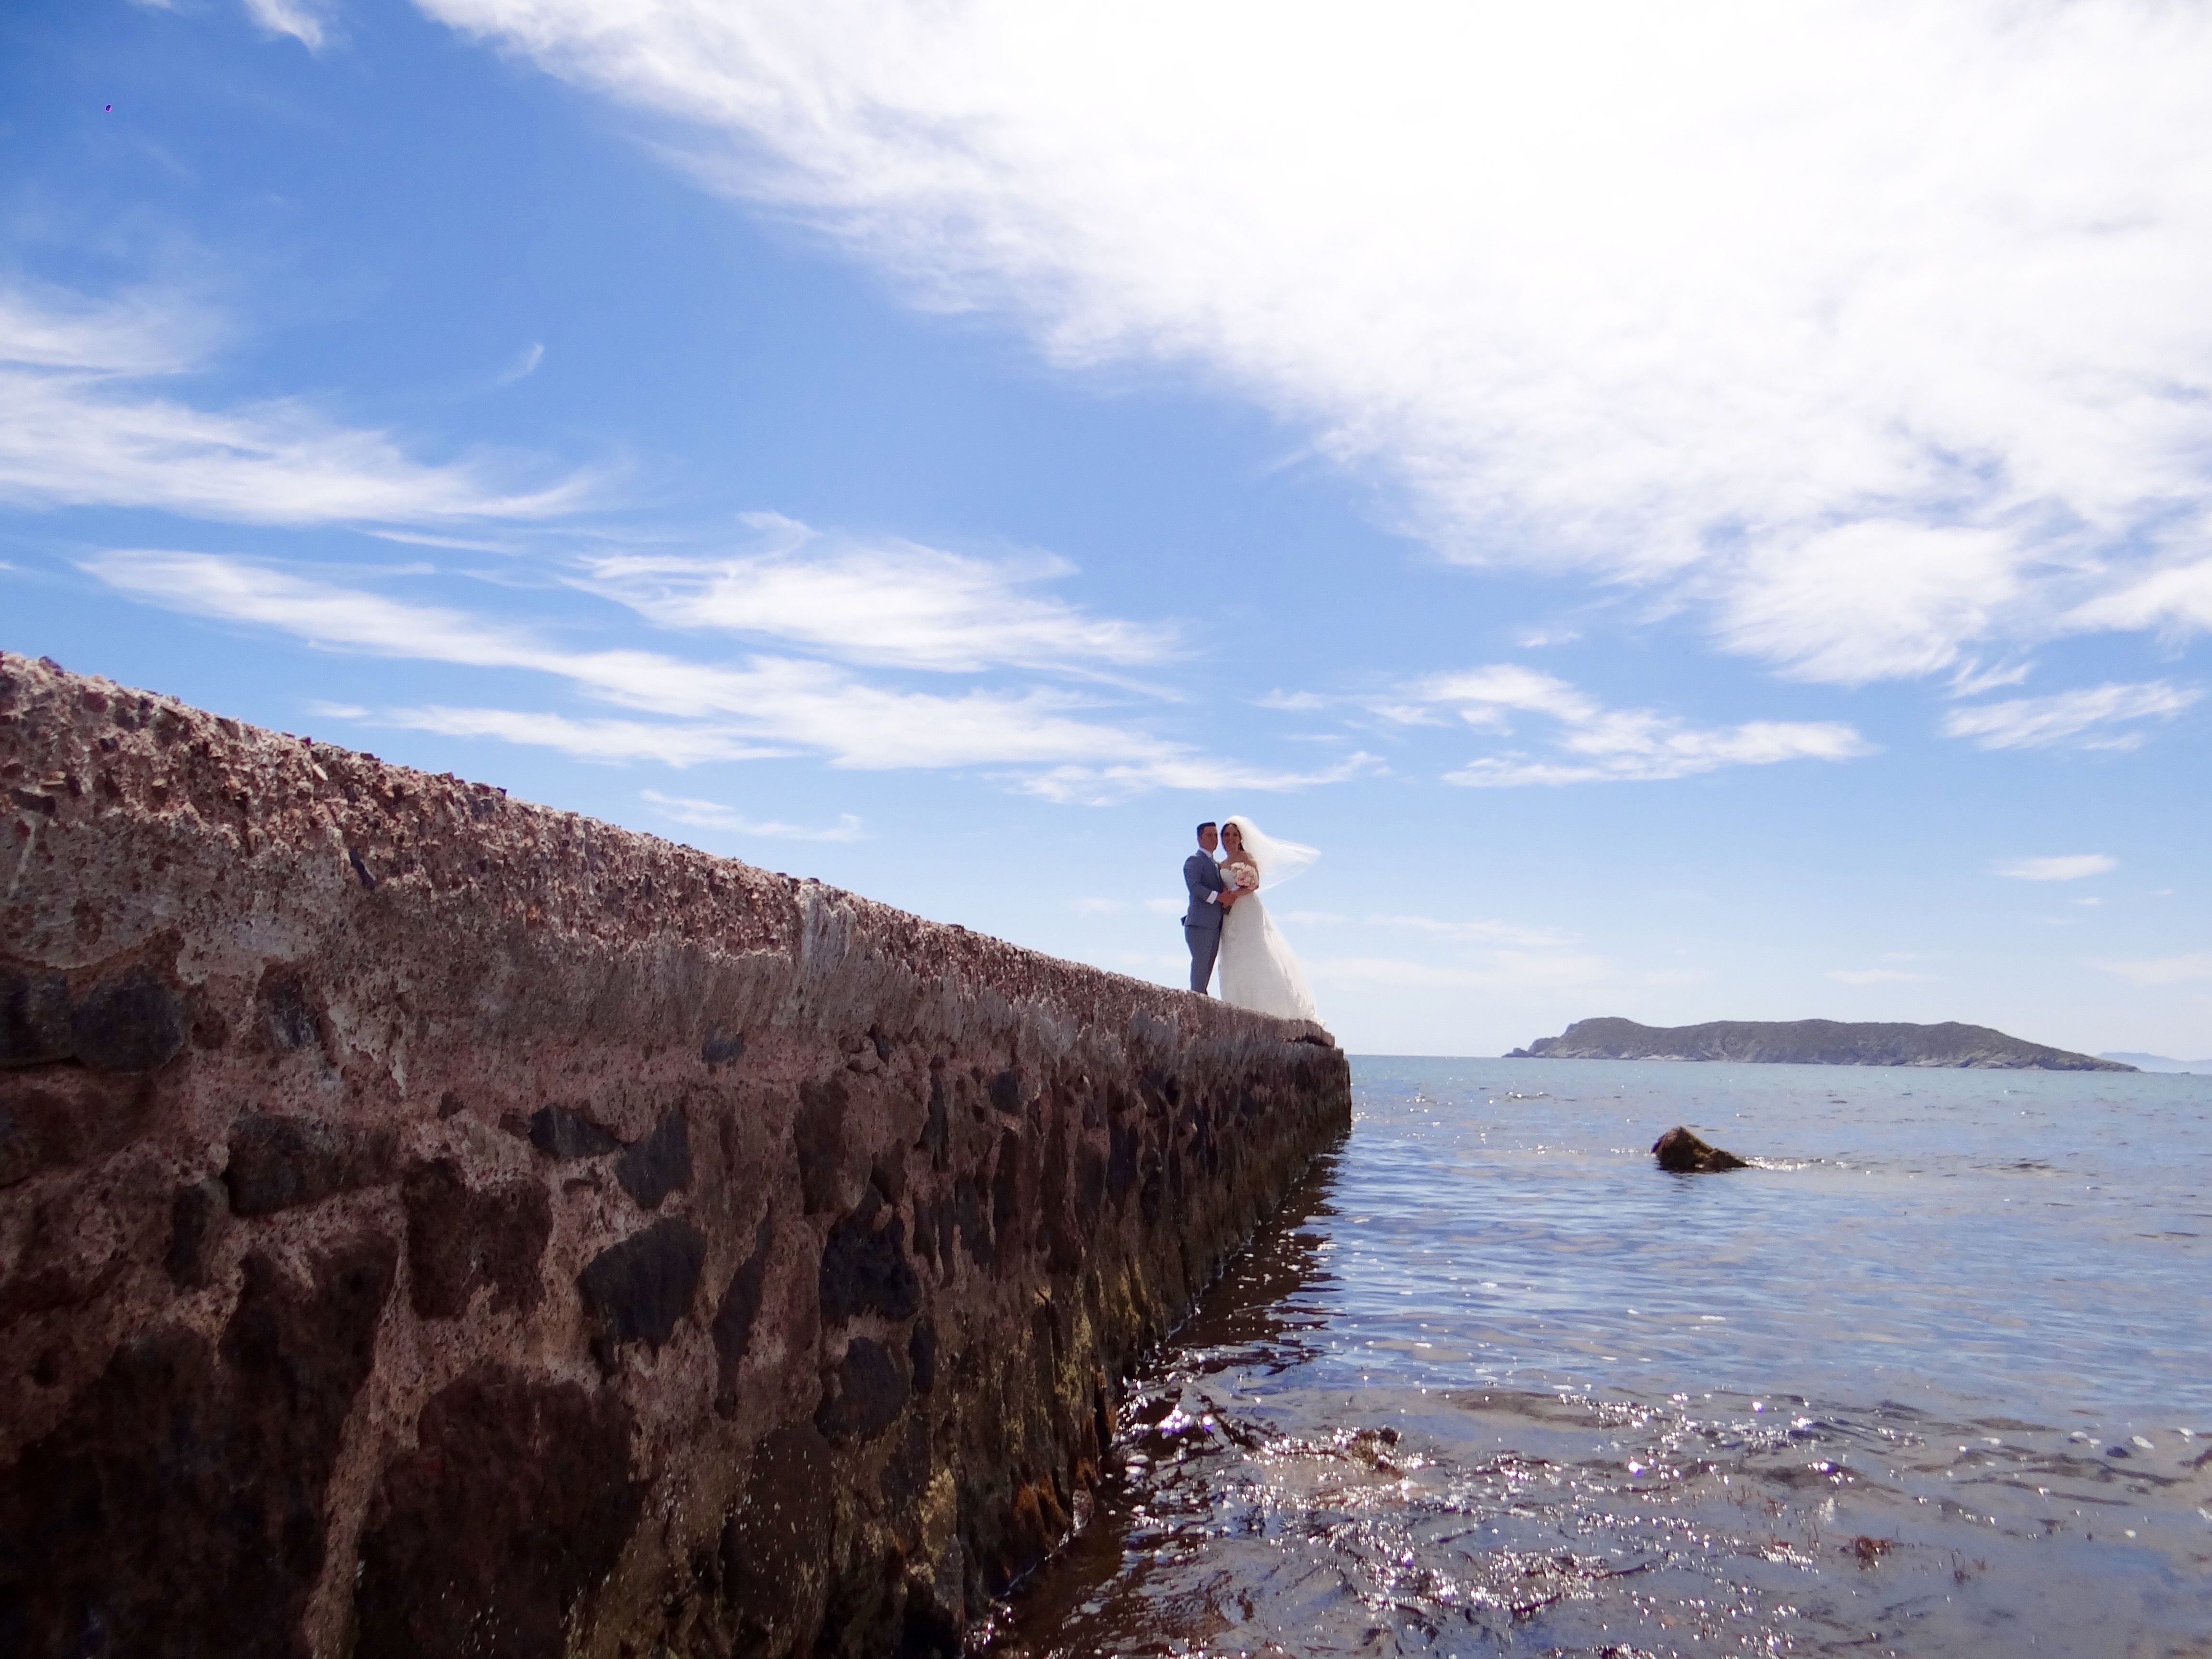
beach, landscape, sea, coast, water, rock, ocean, horizon, mountain, cloud, sky, shore, wave, vacation, cliff, love, bay, couple, terrain, wedding, marriage, body of water, cape, grooms, landform, geographical feature